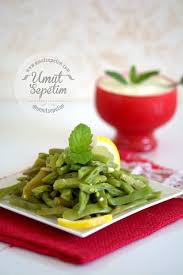
Yemek: taze_fasulye